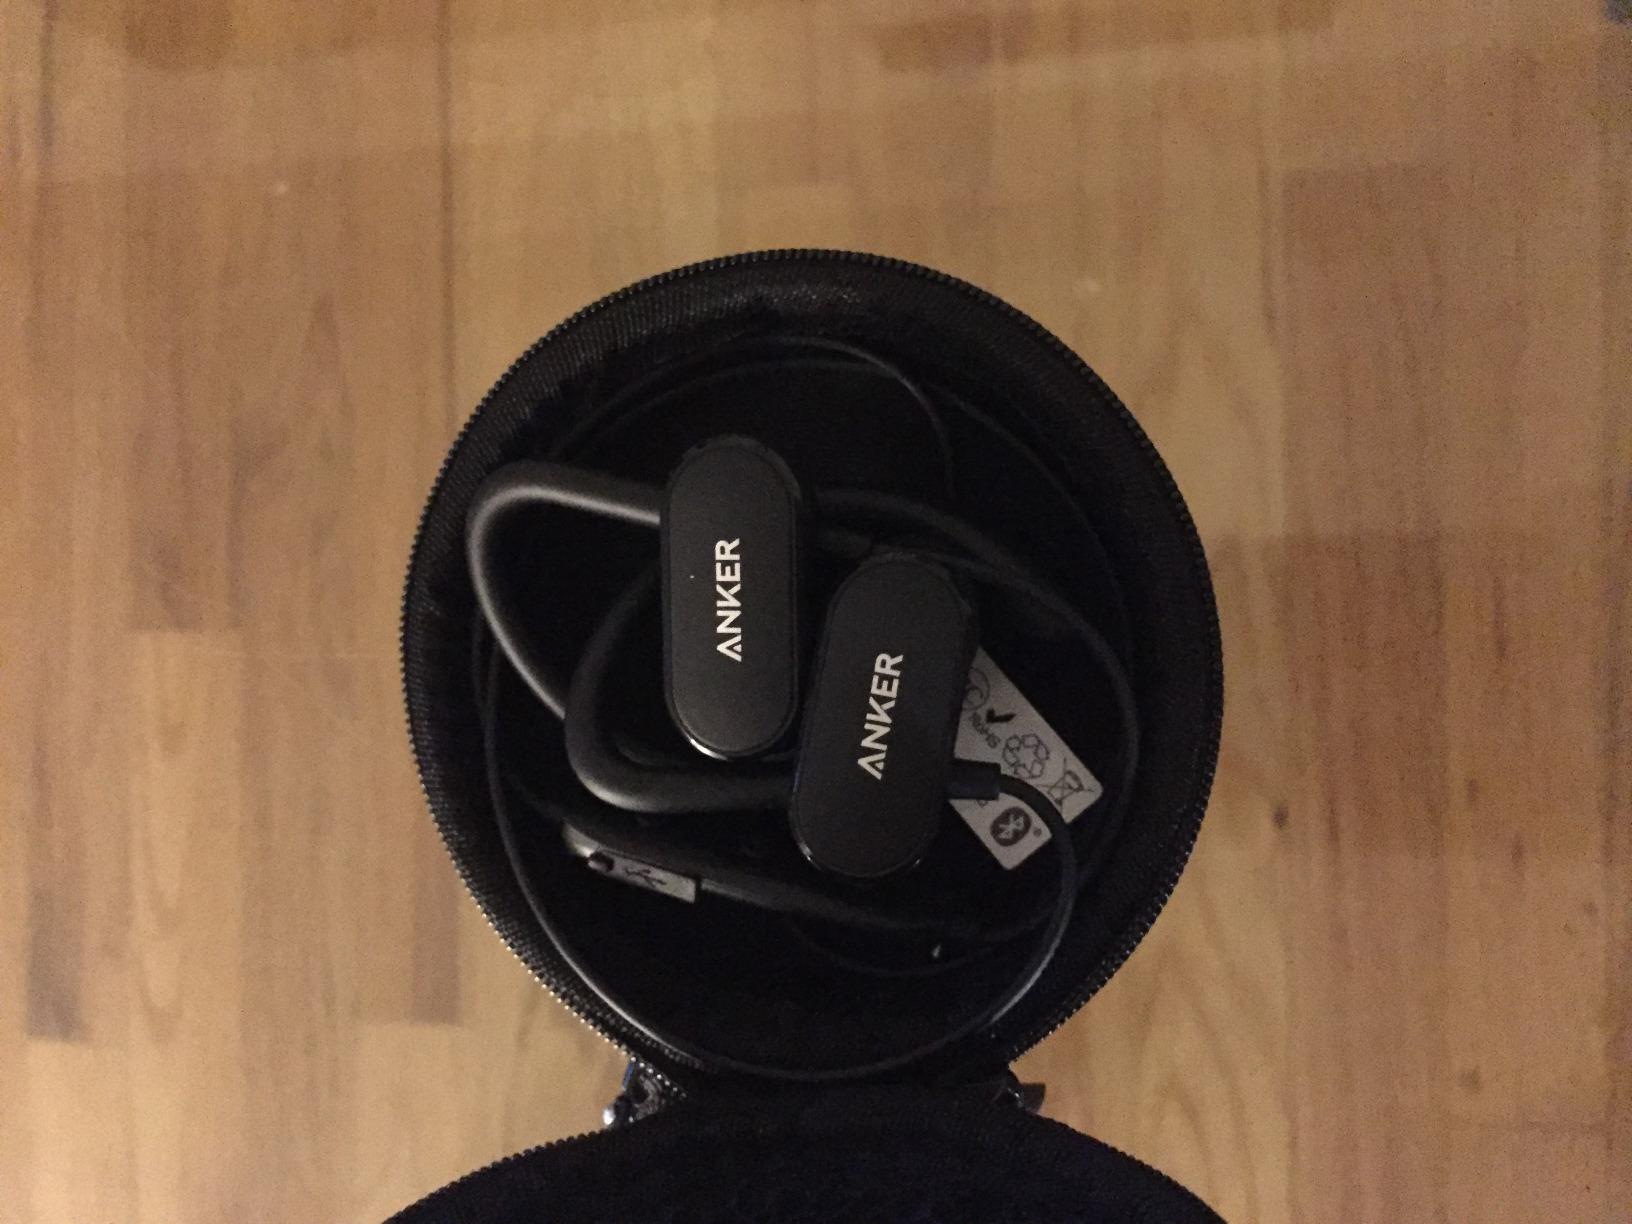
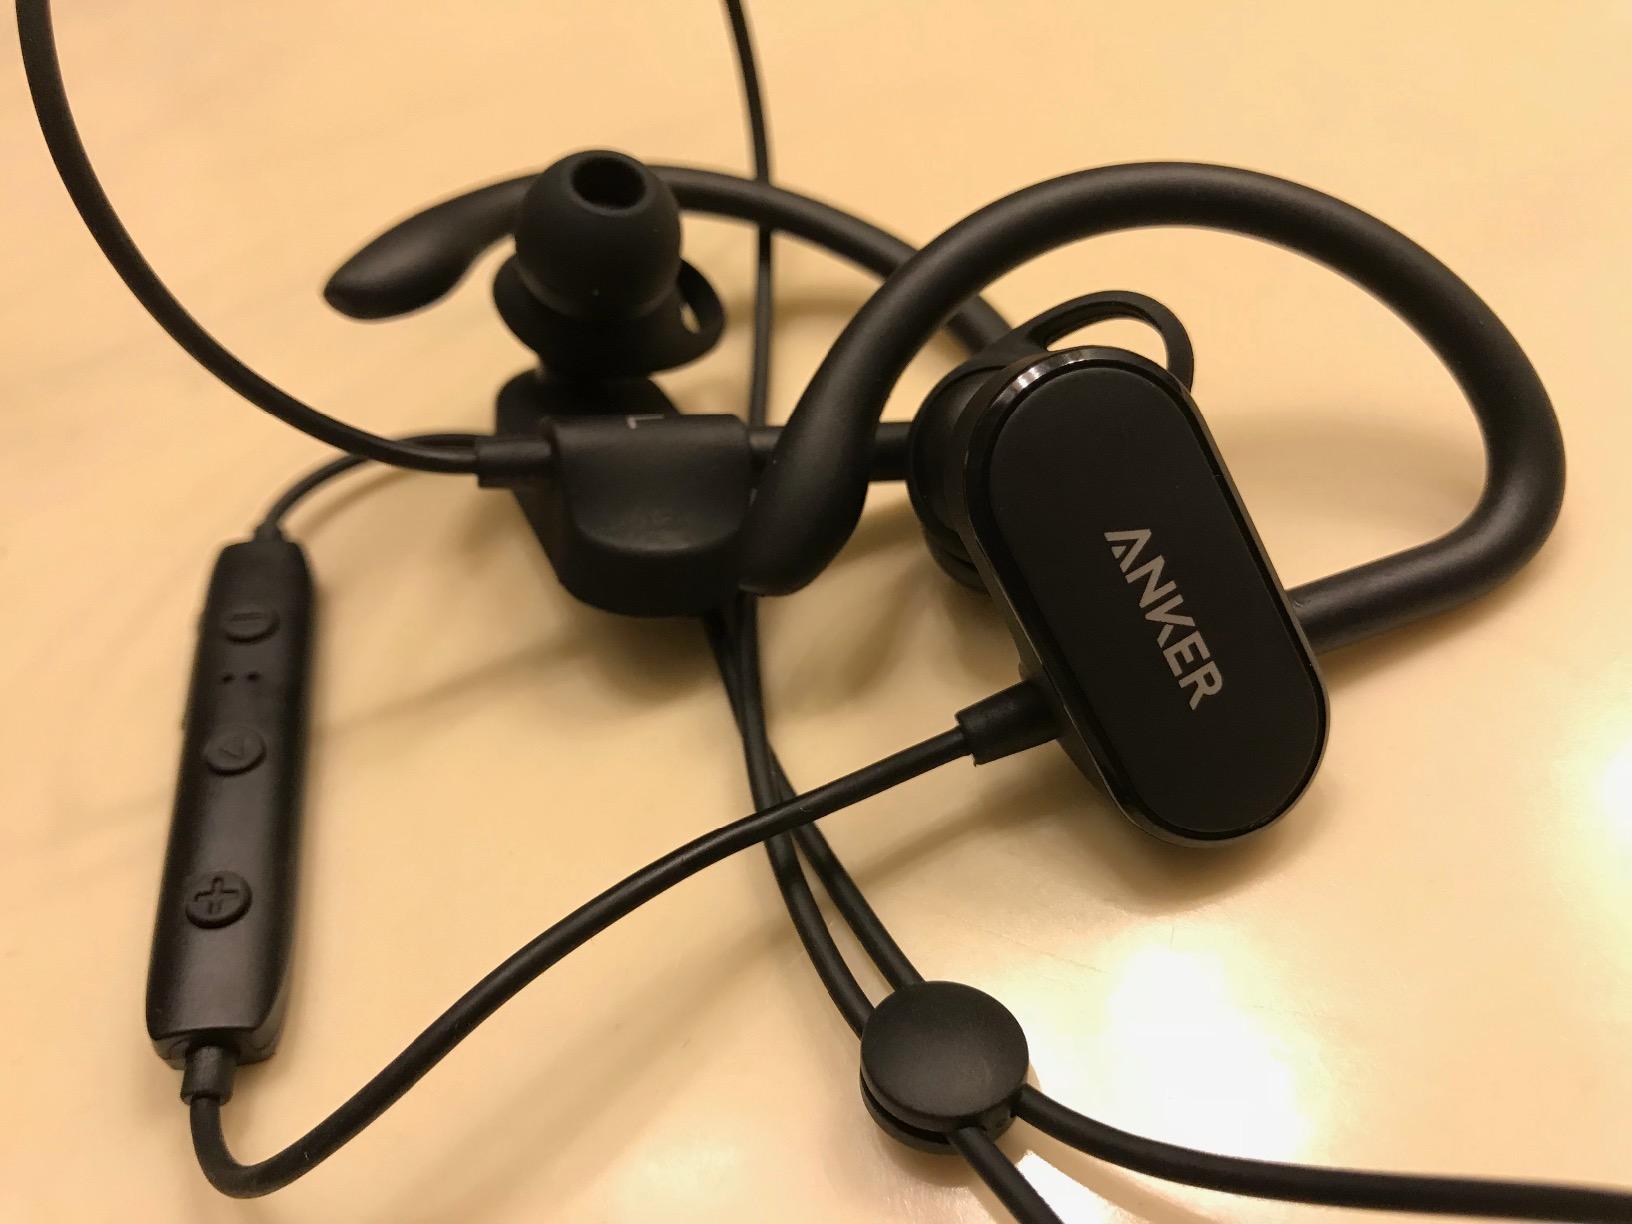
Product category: headphones
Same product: yes